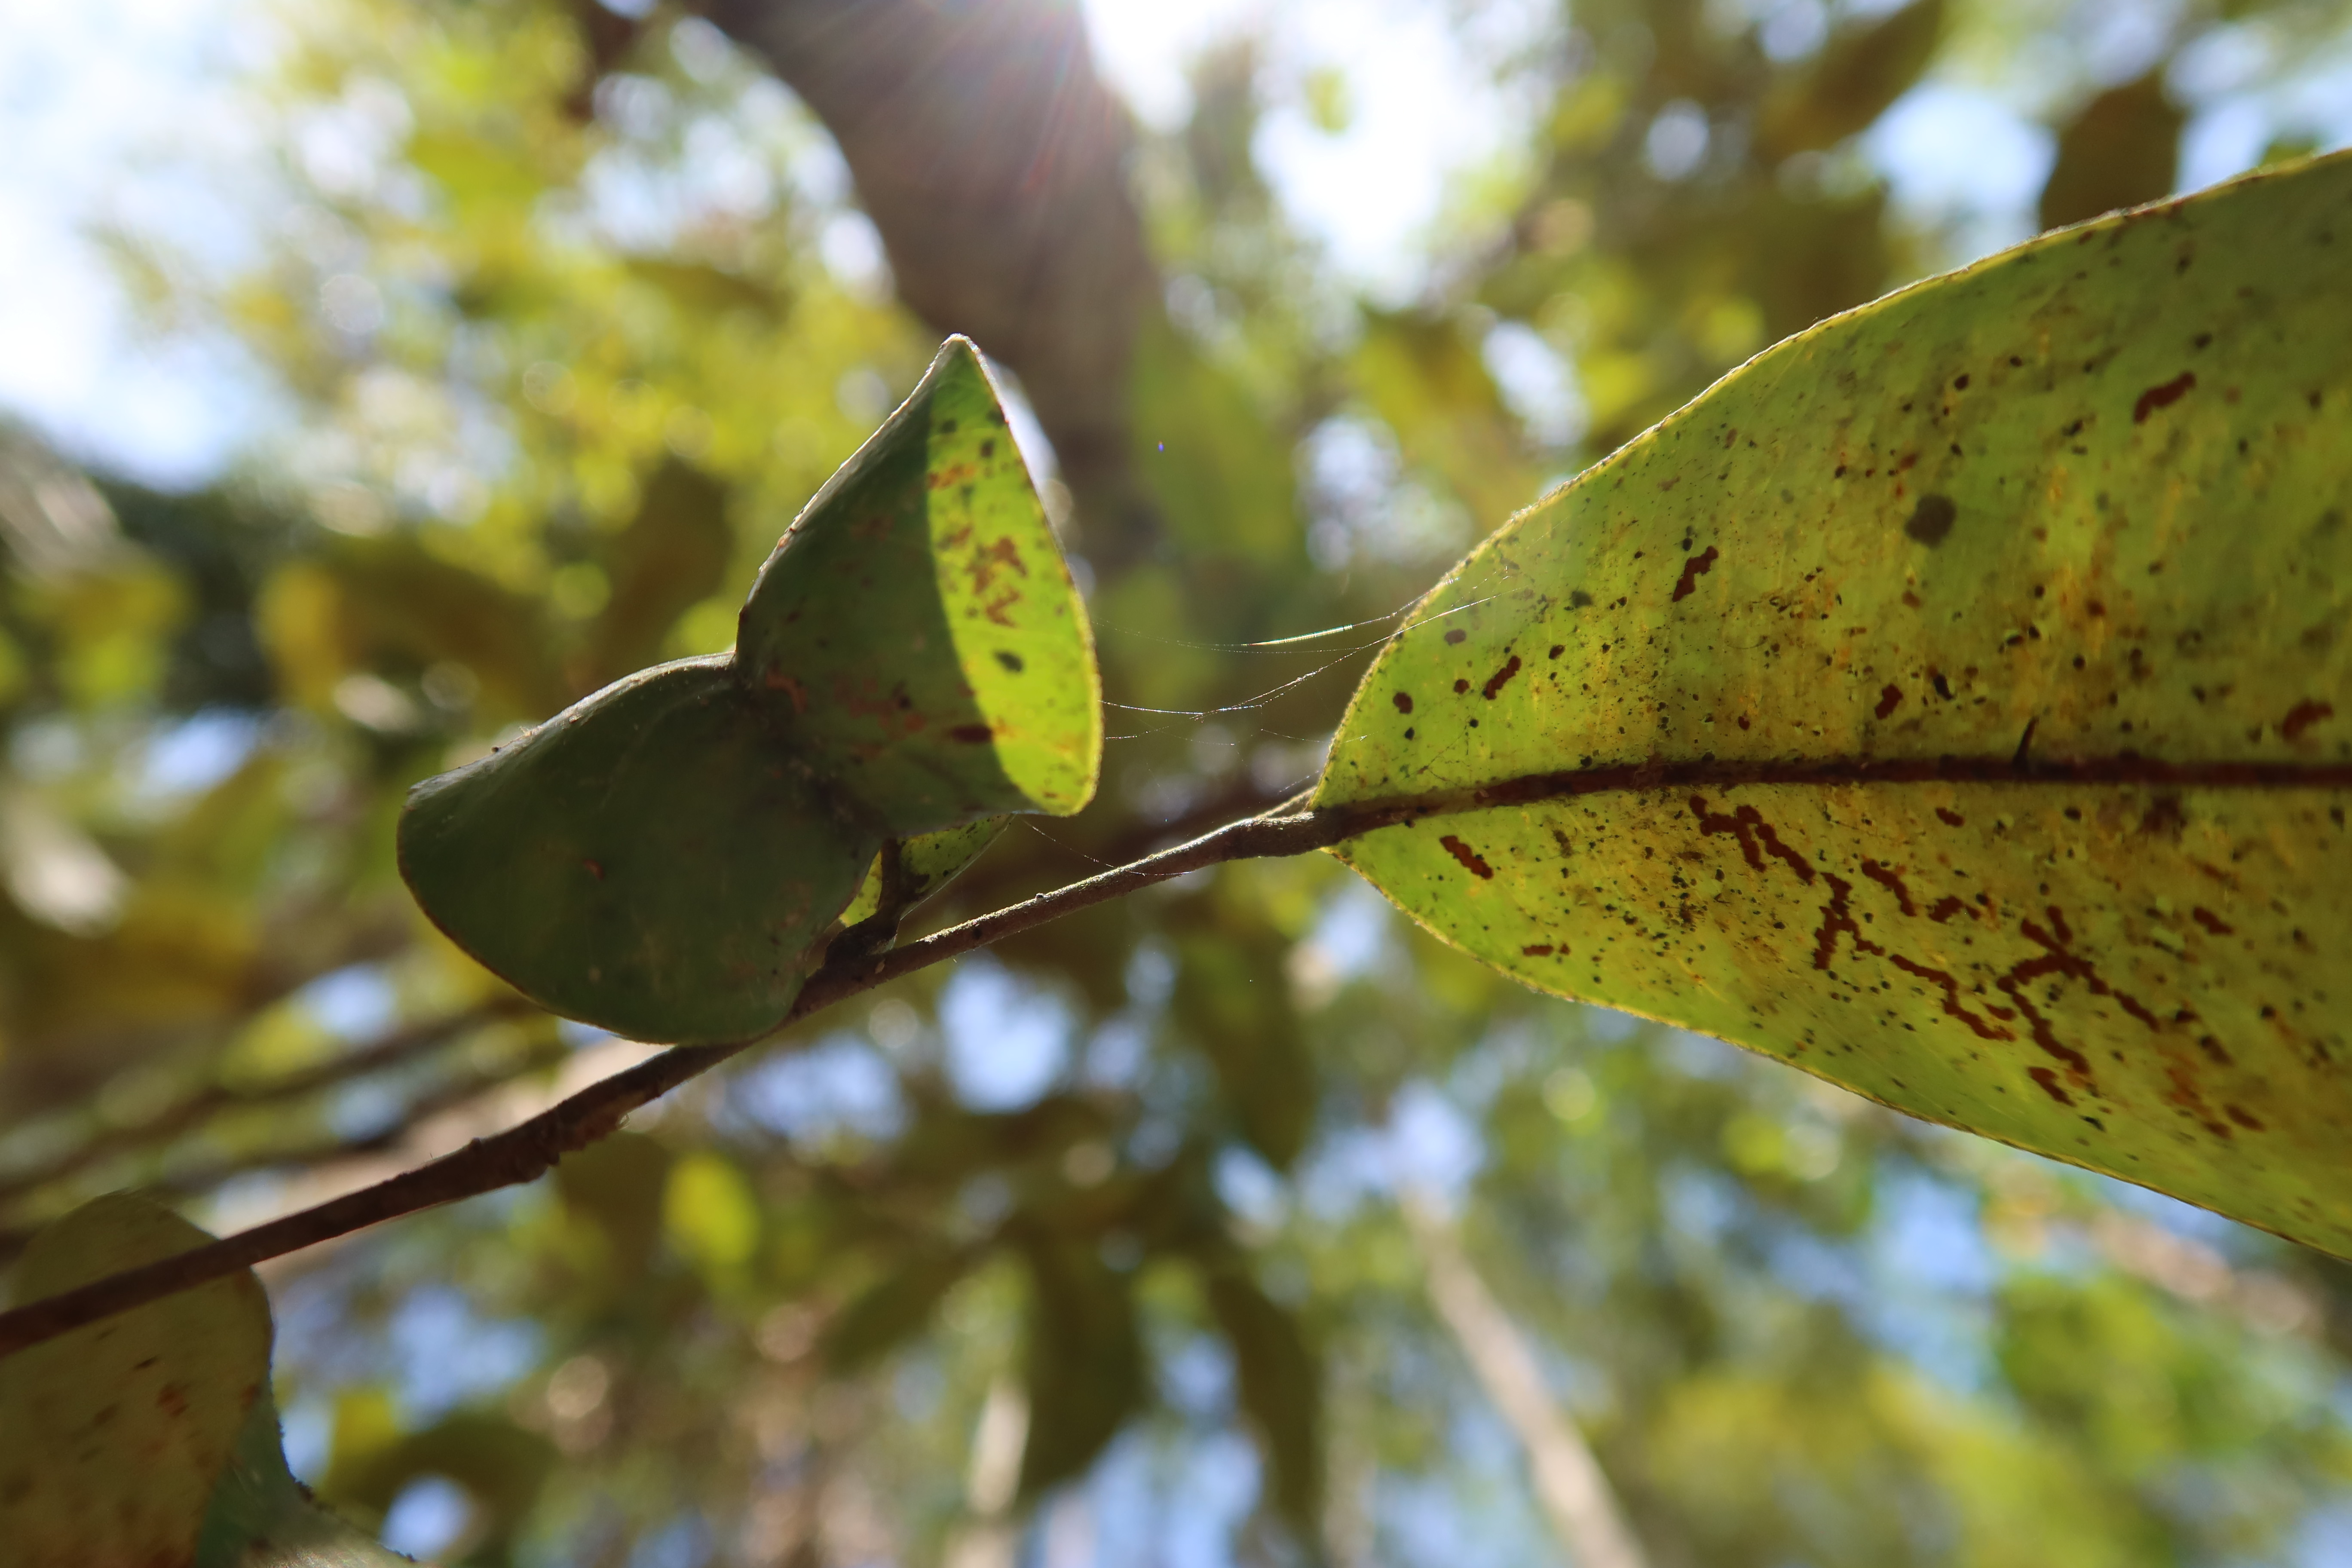
Label: Spiders